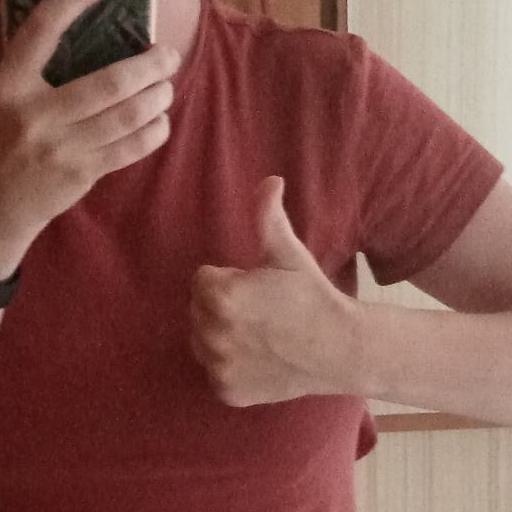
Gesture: like